2nd Tank Division (Imperial Japanese Army)

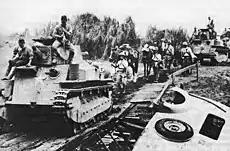
Japanese tanks moving toward Manila

The was one of four armored divisions of the Imperial Japanese Army in World War II.